Brown honeyeater

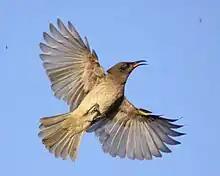
Insects are caught in flight.

The brown honeyeater feeds mainly in the foliage and flowers in the canopy of trees and shrubs, though it does use all levels of the habitat including the ground. It feeds singly and in pairs, but will gather in small groups or in mixed-species feeding flocks with other honeyeaters, such as banded, yellow-tinted, black-chinned and rufous-throated. Observations of foraging birds record the brown honeyeater feeding primarily on nectar, and taking some insects. Main sources of nectar include flowering mistletoe and mangroves, bloodwood, woollybutt, cajeput, and "Banksia" and "Grevillea" species. Nectar is primarily taken from flowers with cups of stamens, brush-shaped inflorescences, or tubular flowers. The brown honeyeater will hover above small flowers while extracting nectar, perch on a stem for large single flowers, and, in the case of "Banksia" flowers, perch on unopened florets at the top of the inflorescence.